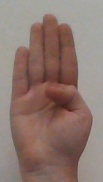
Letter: kaaf